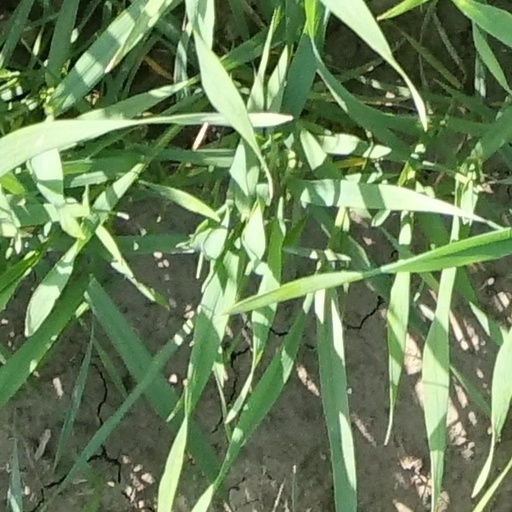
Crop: wheat